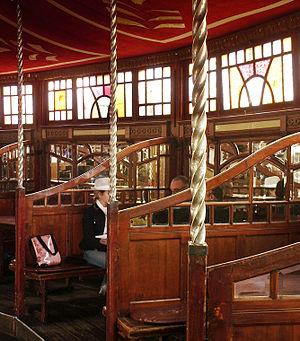
Une « spiegeltent » est une grande tente ronde ou rectangulaire, faite de bois et de tissu, dont l'espace intérieur composé d'une piste de danse et d'alcôves privatives est encerclé d'une rangée ininterrompue de grands miroirs. La jauge moyenne permet d'y recevoir entre 300 et 800 personnes. Sa fonction d'origine était d'être un dancing ambulant dans une fin de XIXᵉ siècle durant laquelle les villageois avaient peu de facilités de transport vers les grandes villes. La musique y était assurée par un petit orchestre ou par un orchestrion. De nos jours certains exemplaires, conservés et restaurés depuis plus d'un siècle, continuent à accueillir fêtes et événements, en Europe comme en Amérique du Nord ou en Australie.